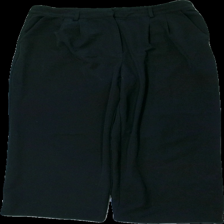
View: front
Type: Trousers
Category: Ladies
Brand: Not in the list
Brand text on label: bik bok
Colors: Black
Material: 74% polyester 26% bomull
Cut: Tight
Size: 42
Season: All
Holes: Minor
Damage: hål
Damage location: top center
Damage 2: nopprigt
Damage 2 location: top center
Damage 3: dammiga
Damage 3 location: middle center
Price range: <50
Recommended usage: Export
Description: svarta chinos